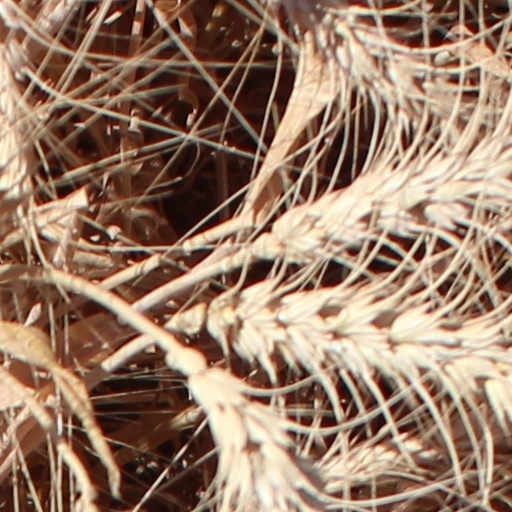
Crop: wheat